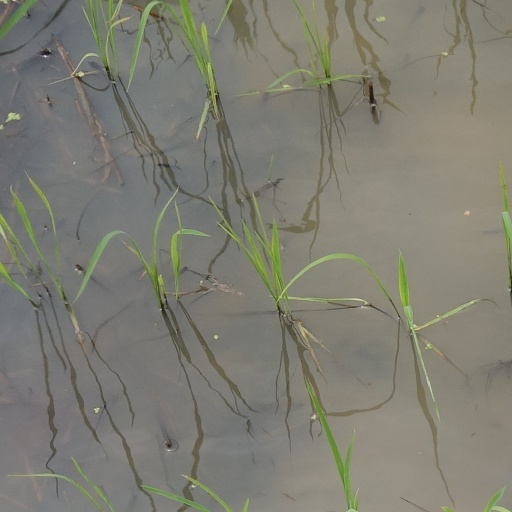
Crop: rice